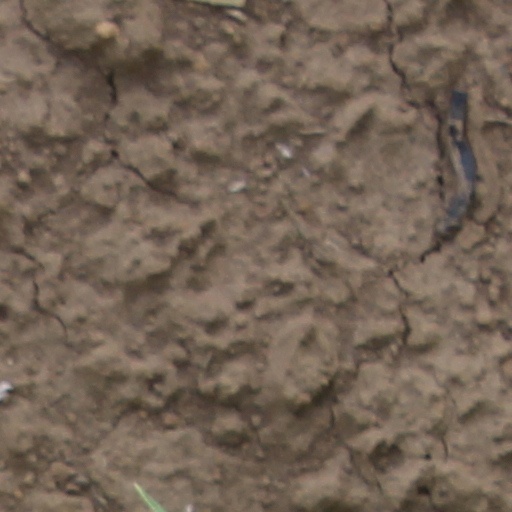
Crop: wheat